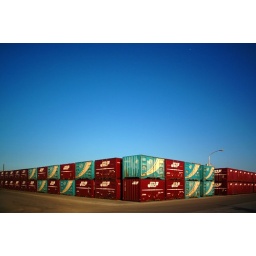
containers under the blue sky